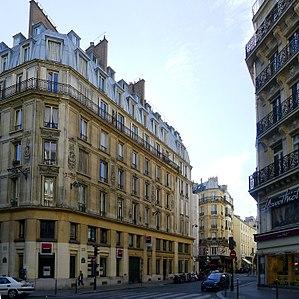
Rue Coquillière - Paris Ier
La rue Coquillière est l'une des plus anciennes voies du 1ᵉʳ arrondissement de Paris, en France.